Port Qasim

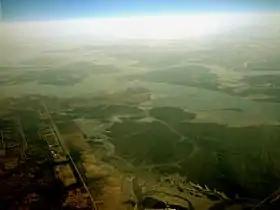
Aerial picture of Port Qasim, with surrounding Mangrove forests.

WWF Pakistan has taken a mangrove conservation initiative recognising the social, ecological and economic significance of the mangrove forests in the coastal areas of Sindh and Balochistan. As a part of this, initiative has been taken on conservation of the mangrove ecosystem in the Korangi – Phitti Creek system, in the Indus Delta (including Port Qasim area). The project aims to conserve selected degraded mangrove forests in the Korangi – Phitti creek area through involvement of community, local schoolchildren and other stakeholders like Port Qasim Authority and the Government Forest Department.